White Tower of Thessaloniki

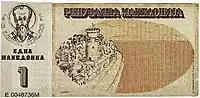
Unofficial souvenir banknote from the Republic of Macedonia depicting the White Tower of Thessaloniki,

In the 1990s, the White Tower was depicted on various objects, including T-shirts and posters, in the Republic of Macedonia (now North Macedonia).